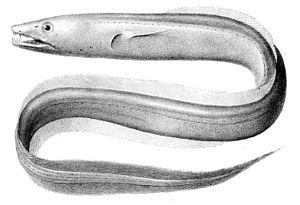
Bathyuroconger vicinus est une espèce de poissons téléostéens serpentiformes.
Bathyuroconger est un genre de poissons téléostéens serpentiformes.